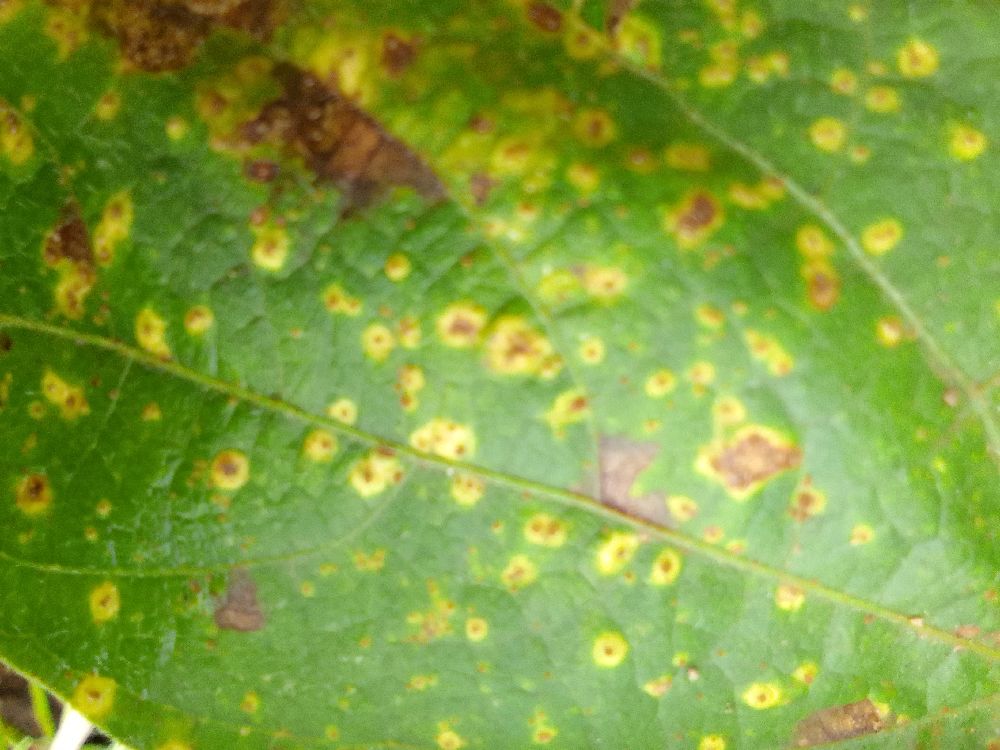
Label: rust